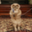
Label: cat